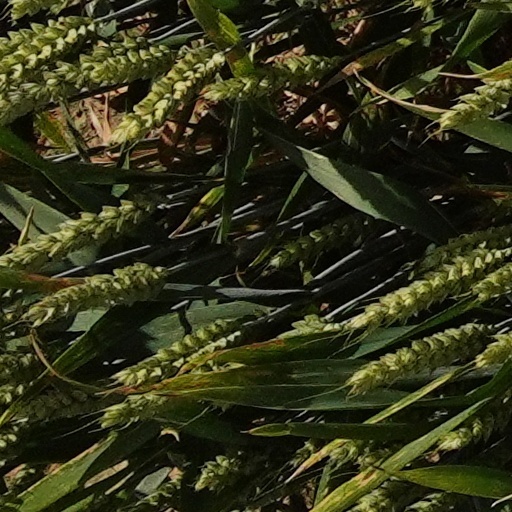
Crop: wheat